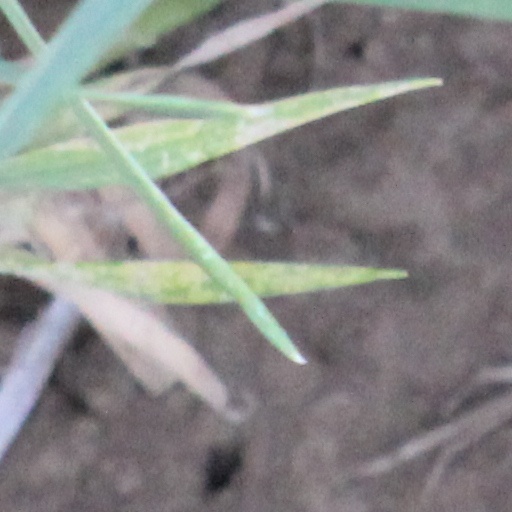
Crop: wheat